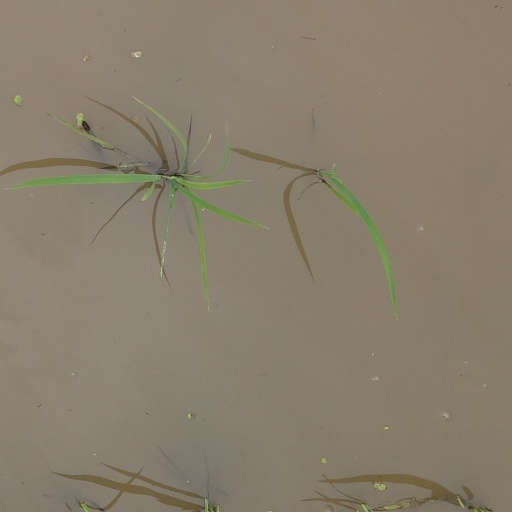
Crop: rice